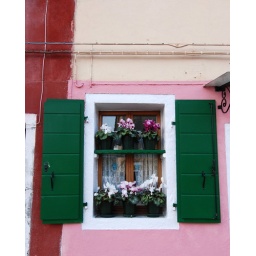
Window of a house on the island of Burano in the Venetian lagoon, home to fishermen and lace factories.